Transylvania Panorama

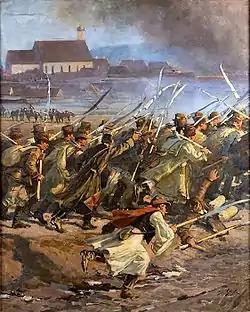
Fragment of "Transylvanian Panorama" - Tarnów Museum

The Transylvanian Panorama (Polish: Panorama Siedmiogrodzka) other names "Bem and Petőfi", "Bem in Transylvania", "Battle of Segesvár / Schässburg - village of Fehéregyháza, meaning White Church" was a monumental (15 × 100 metre) panoramic painting depicting the Battle of Nagyszeben, during the Hungarian Revolution of 1848-49.